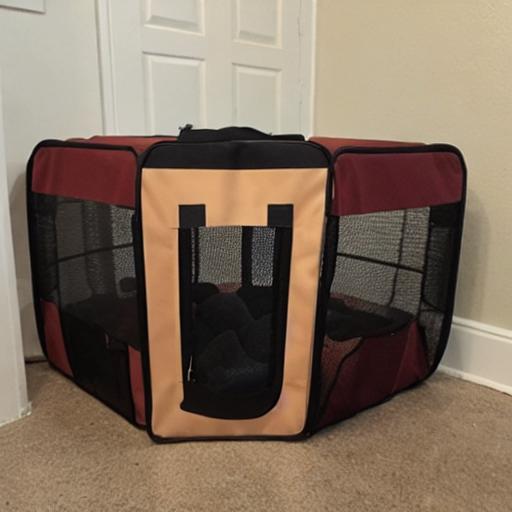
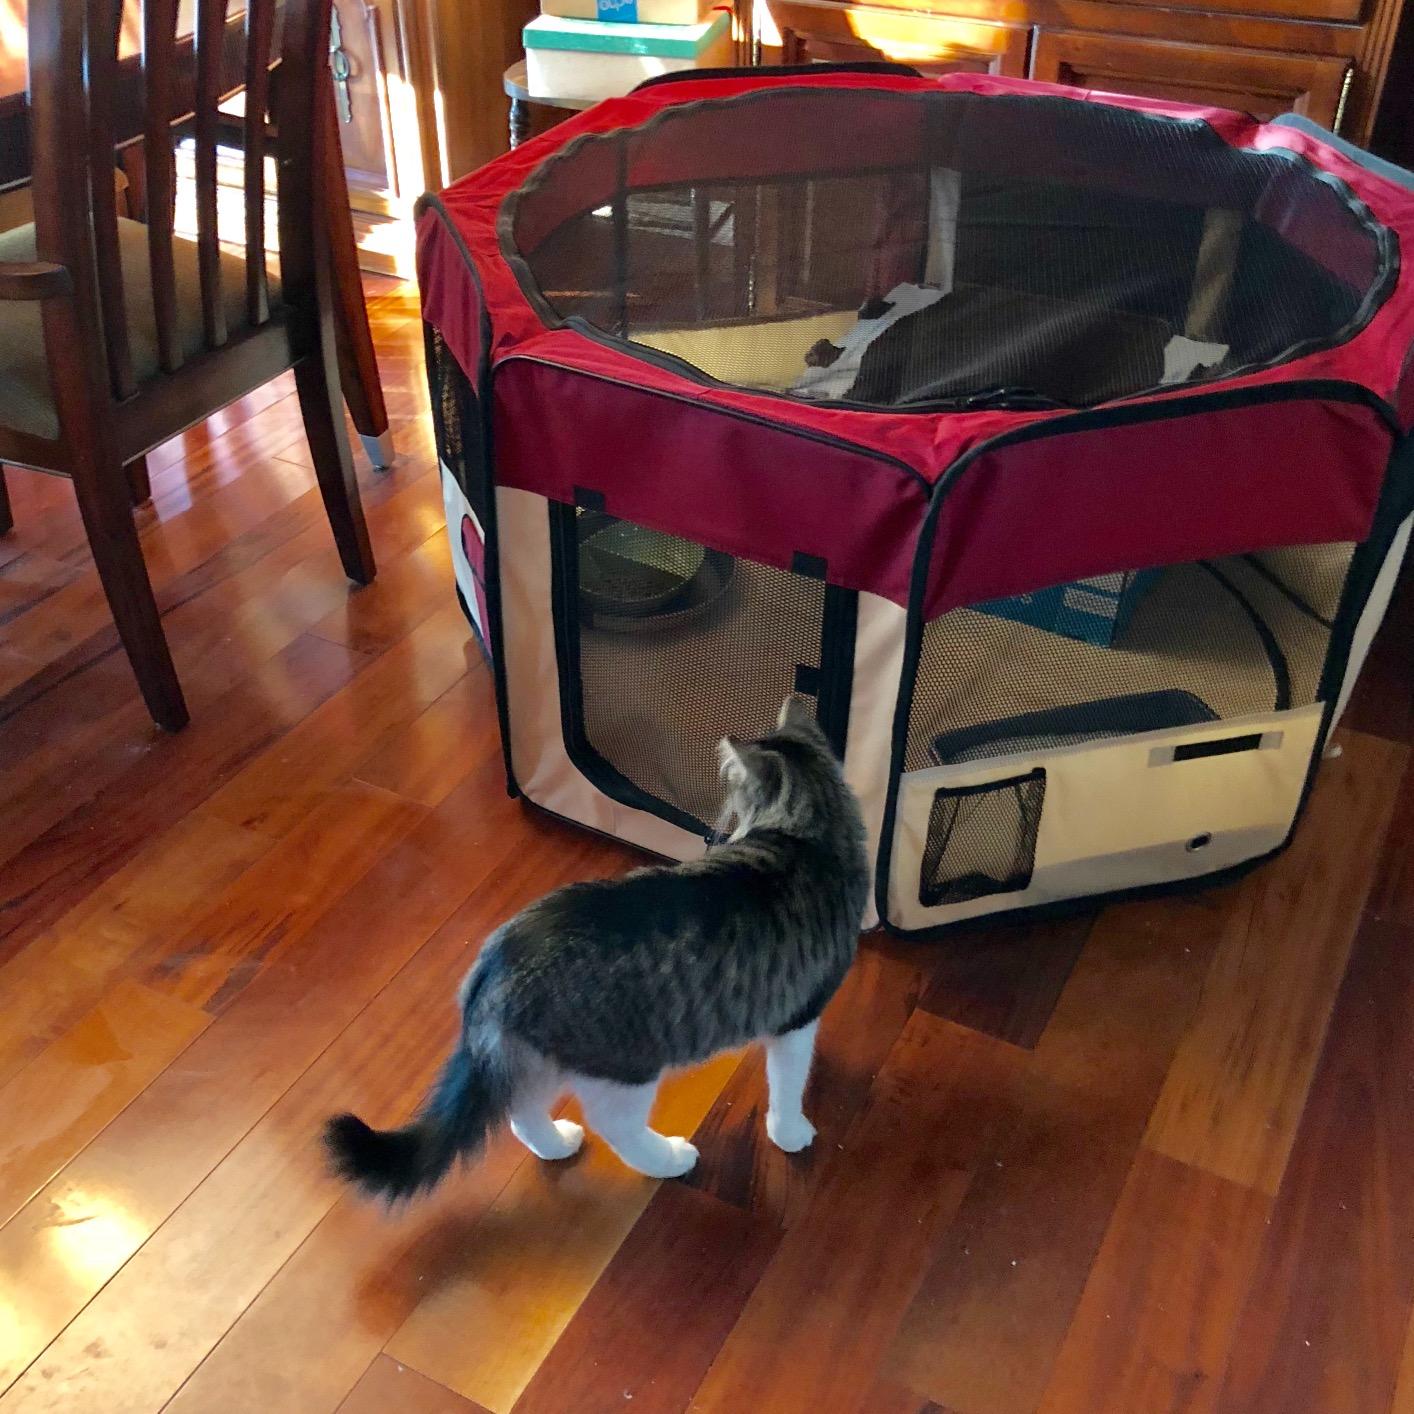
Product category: items_kennel
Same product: no